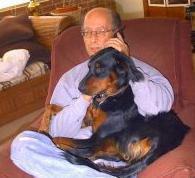
Gordon_setter